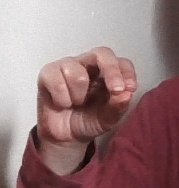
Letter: gaaf